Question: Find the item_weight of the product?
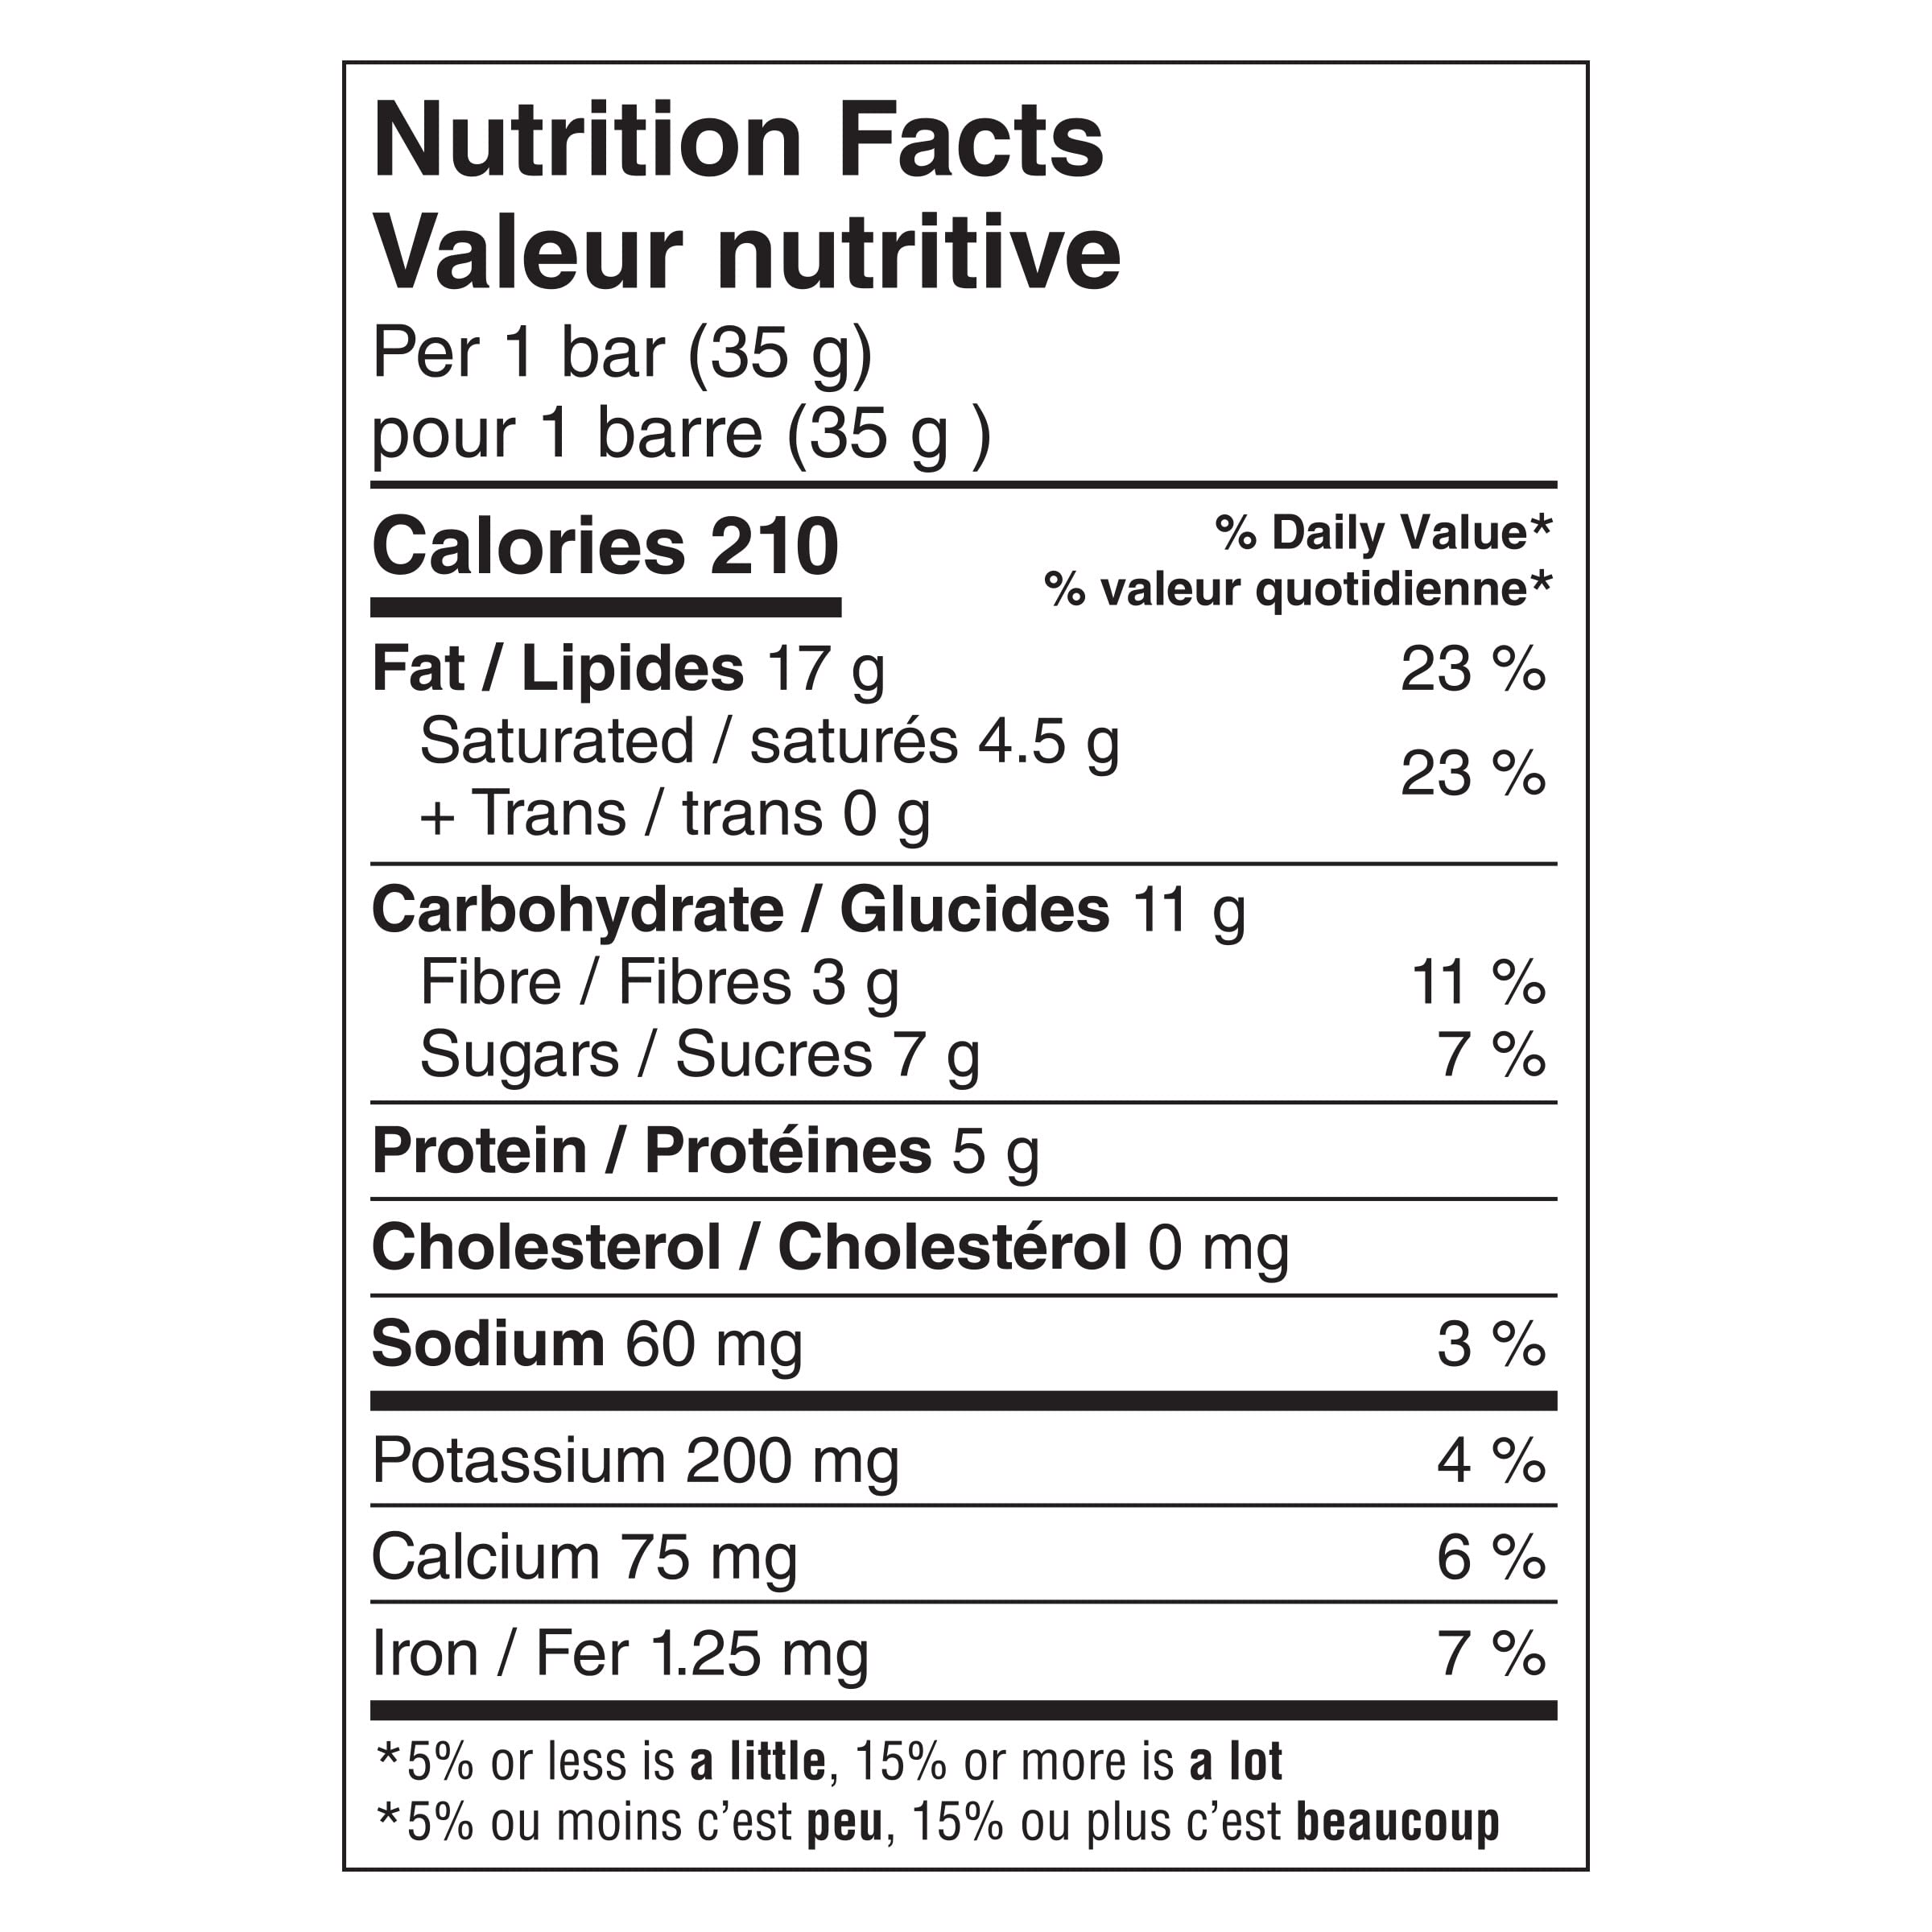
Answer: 35.0 gram